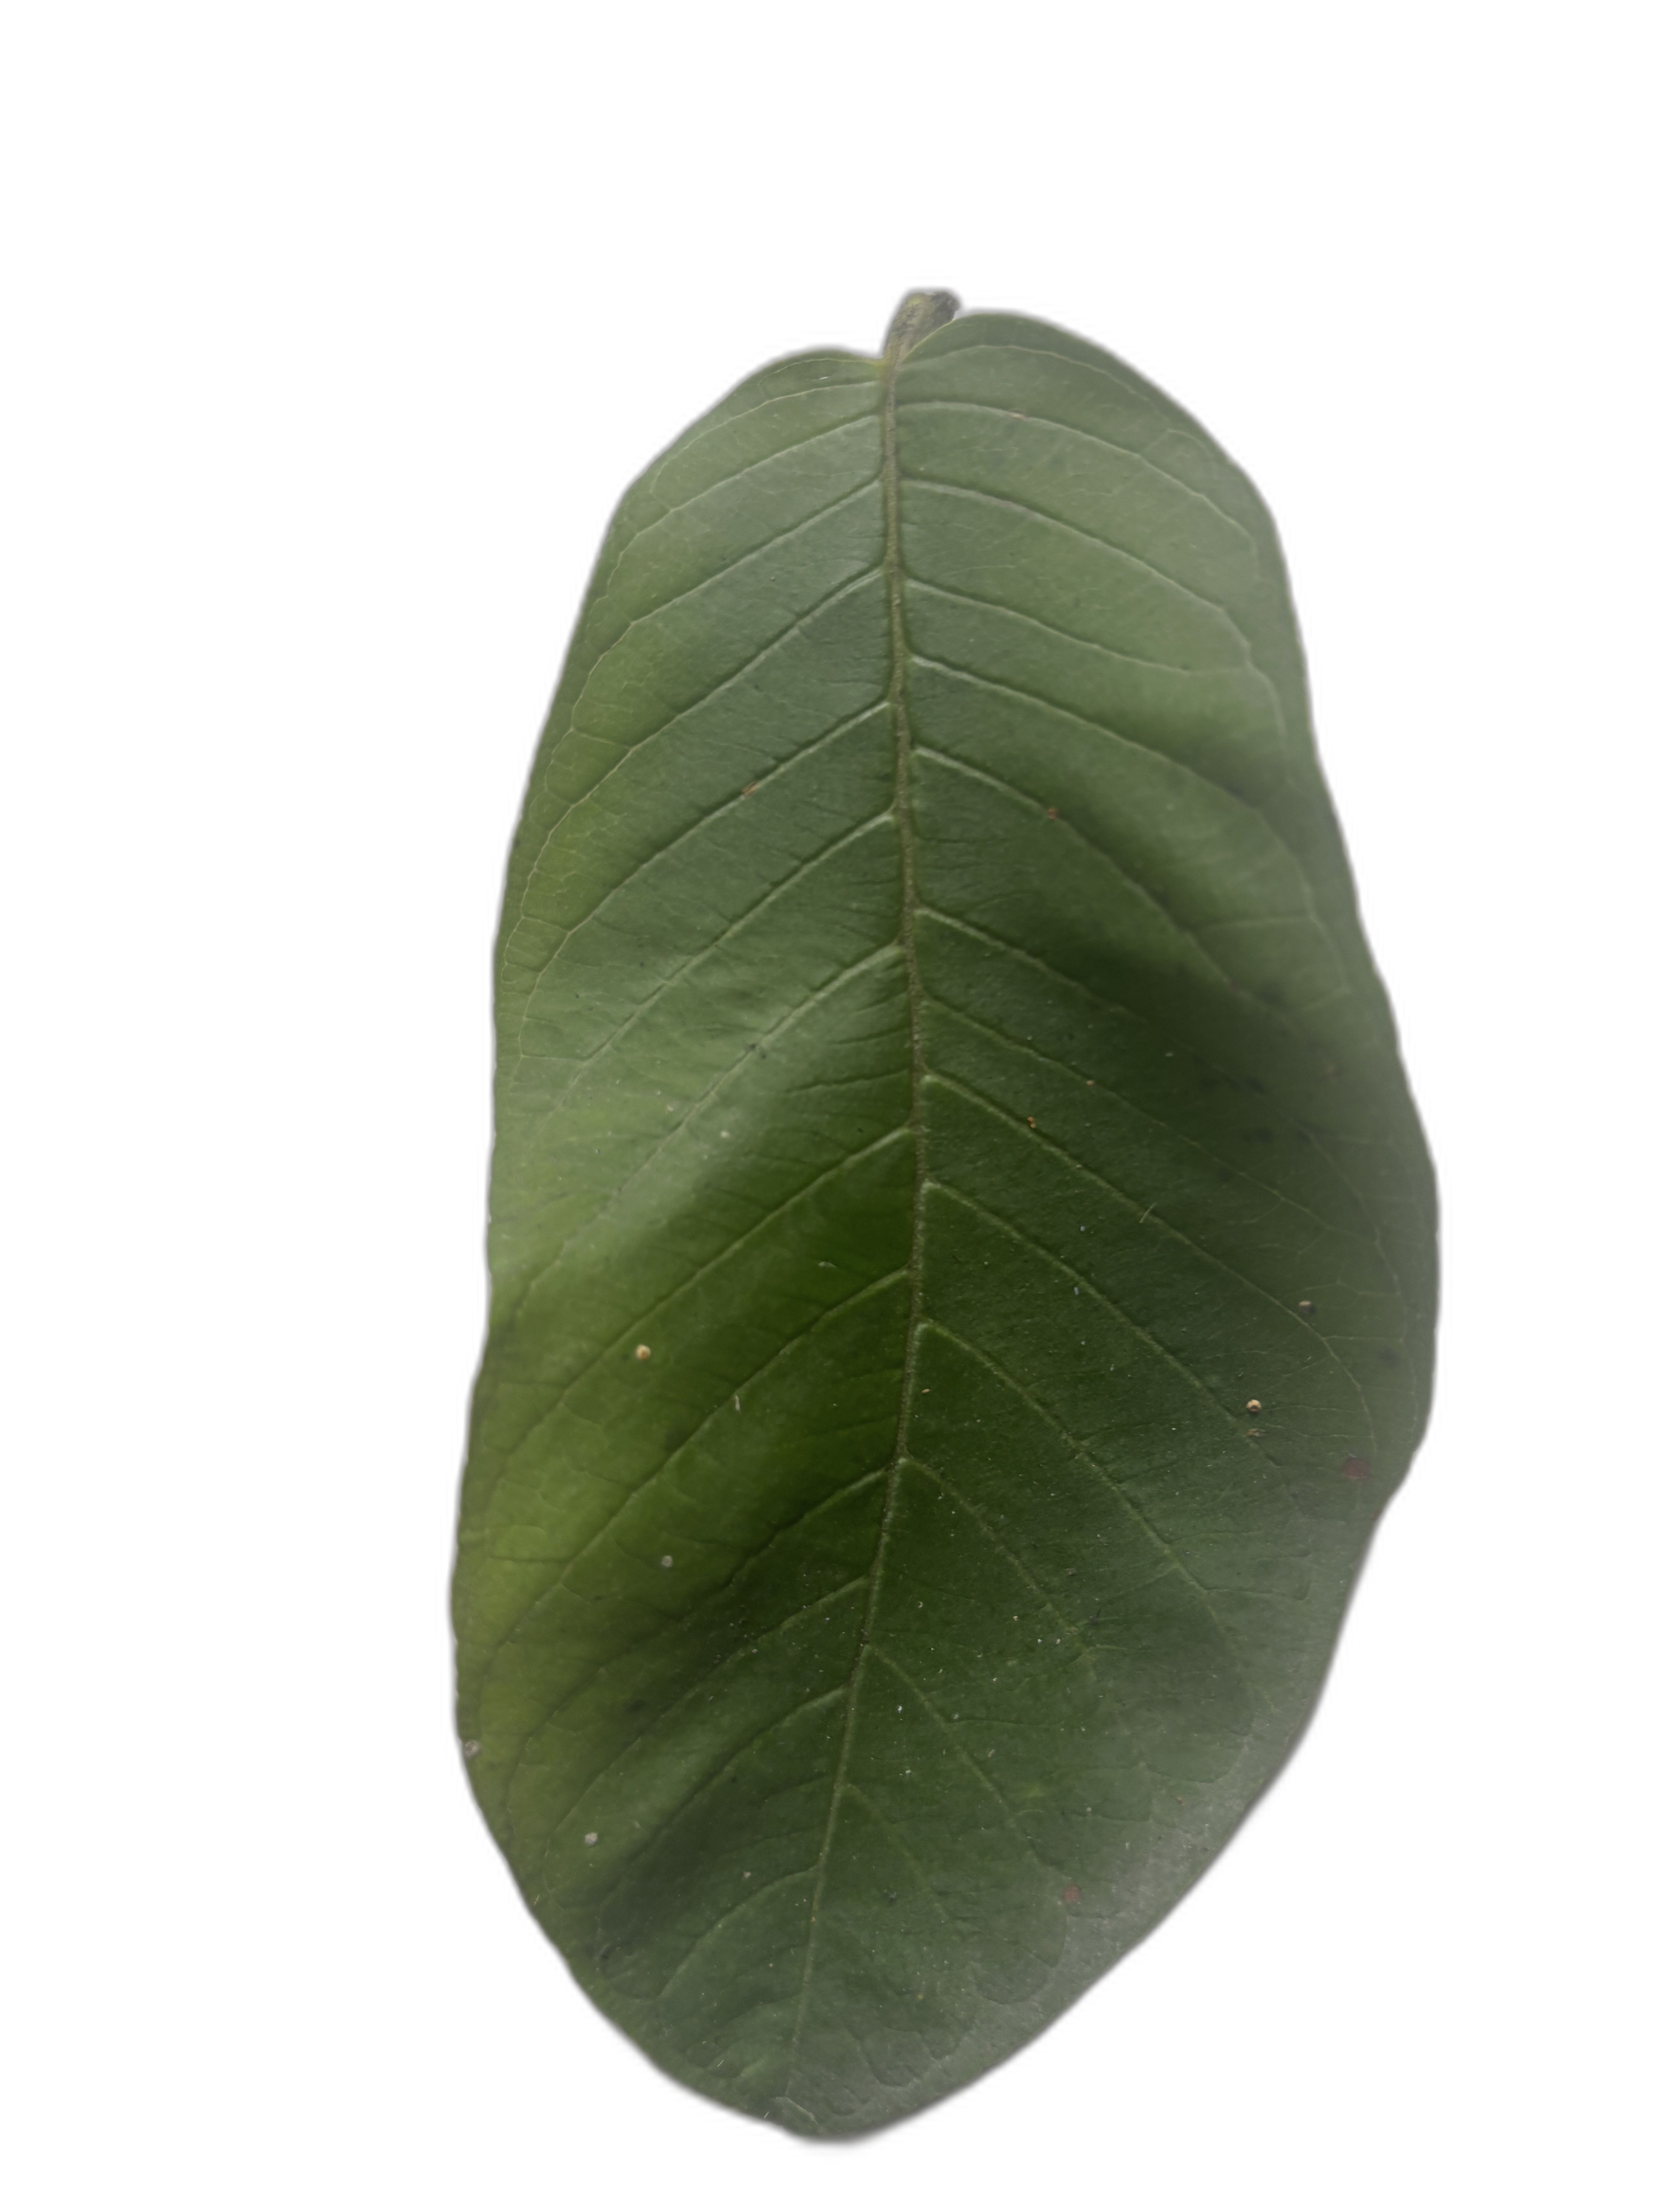
Plant part: leaf
Disease: Healthy